Four Evangelists

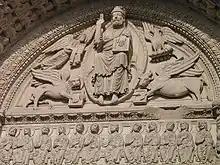
The four winged creatures that symbolize the Four Evangelists surround Christ in Majesty on the Romanesque tympanum of the Church of St. Trophime in Arles.

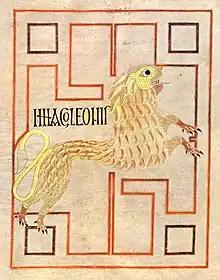
The lion symbol of St. Mark from the Echternach Gospels, here without wings. Bibliothèque nationale de France, Paris.

The gospels of Matthew, Mark, and Luke are known as the Synoptic Gospels, because they include many of the same stories, often in the same sequence or even verbatim. While the periods to which the gospels are usually dated suggest otherwise, convention traditionally holds that the authors were two of the Twelve Apostles of Jesus, John and Matthew, as well as two "apostolic men", Mark and Luke, whom Orthodox Tradition records as members of the 70 Apostles (Luke 10):